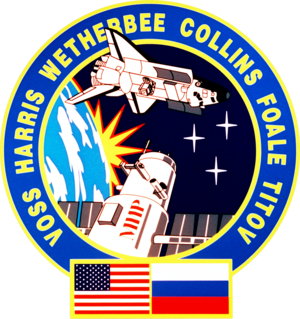
Rumfærge-programmet / Rumfærgemissioner / 1990'erne
STS-63 logo
Rumfærge-programmet blev planlagt under Nixons præsident periode i 1969 og første flyvning med NASAs rumfærge var i 1981.